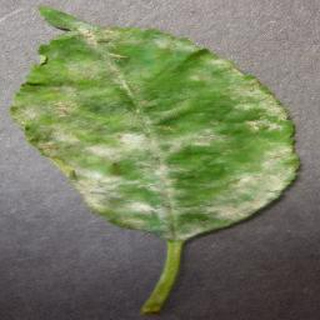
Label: cherry_powdery_mildew